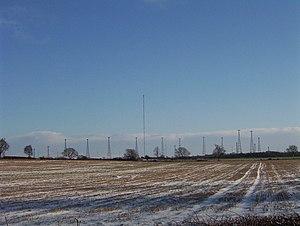
Le retransmetteur de Skelton est un émetteur radio se trouvant en Cumbria, Grande-Bretagne.